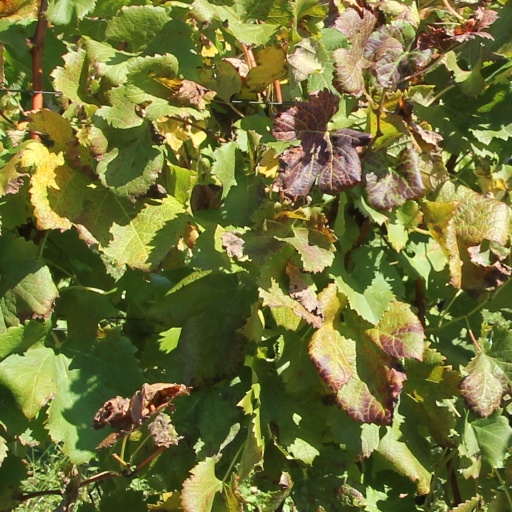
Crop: grape